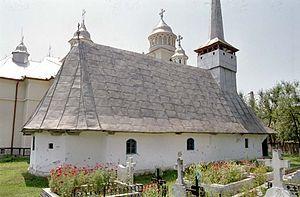
Bălan est une commune roumaine du județ de Sălaj, dans la région historique de Transylvanie et dans la région de développement du Nord-ouest.